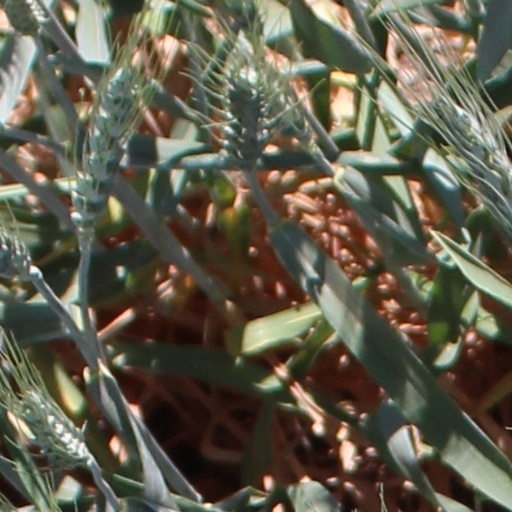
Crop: wheat